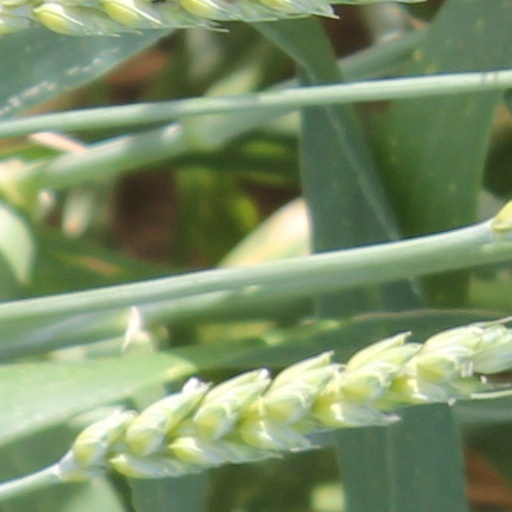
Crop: wheat